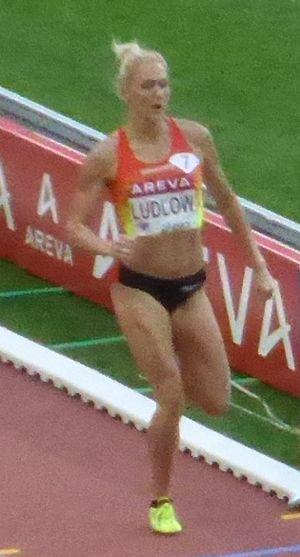
Molly Beckwith-Ludlow est une athlète américaine, spécialiste du 800 mètres.